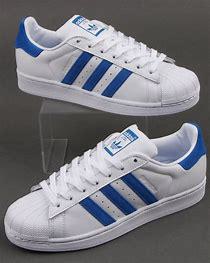
Brand: adidas
Model: Originals Superstar